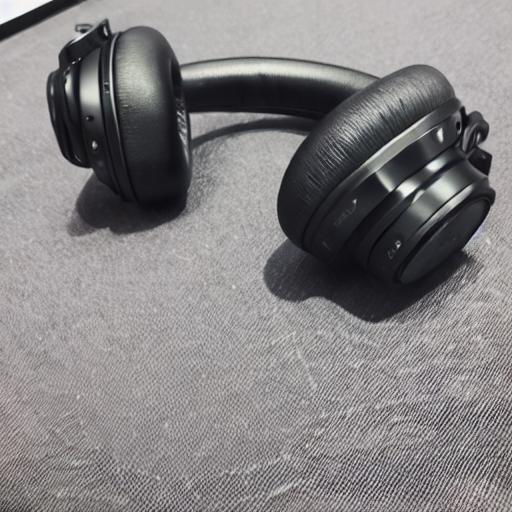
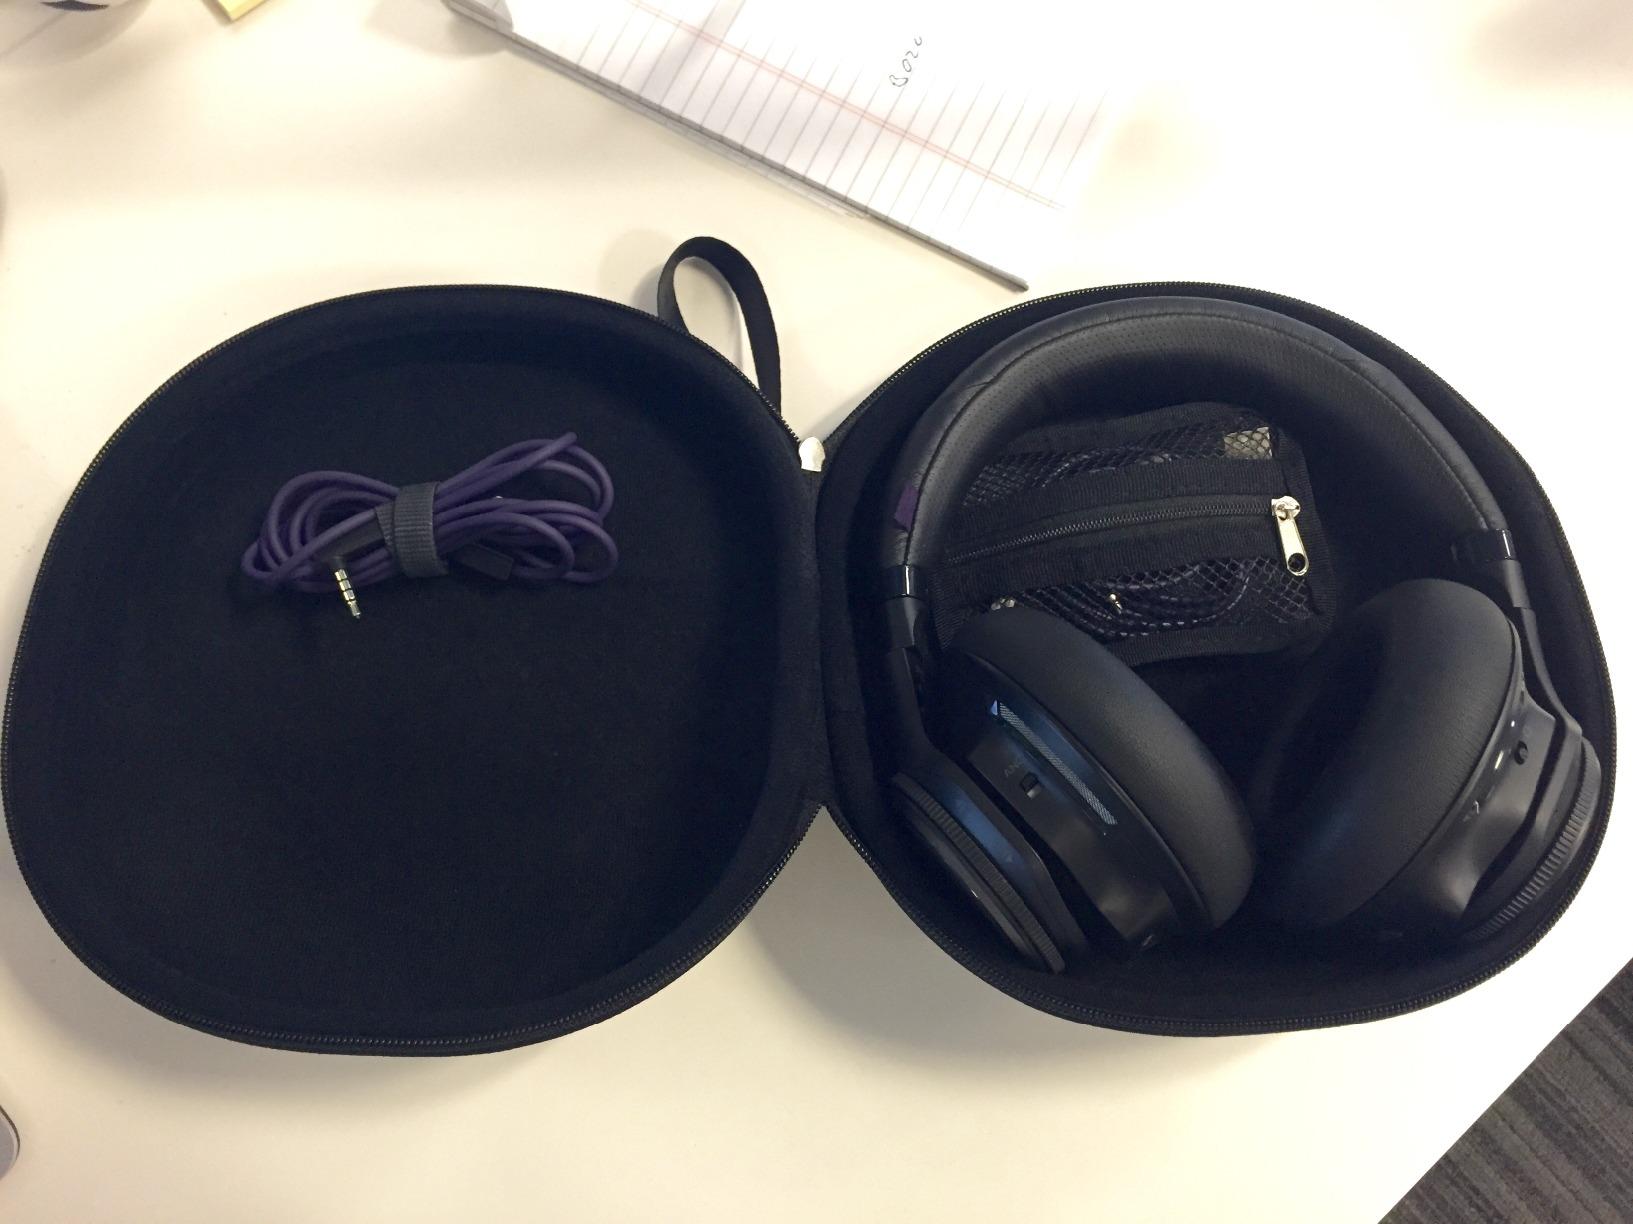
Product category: headphones
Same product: no